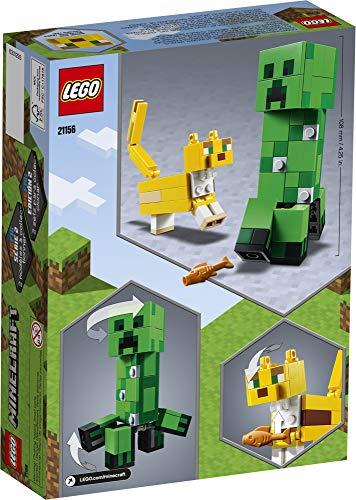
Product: LEGO Minecraft Creeper BigFig and Ocelot Characters 21156 Buildable Toy Minecraft Figure Gift Set for Play and Decoration, New 2020 (184 Pieces)
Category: Toys & Games | Building Toys | Building Sets
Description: This awesome LEGO Minecraft BigFig Creeper and Ocelot are fun to build, bring the video game's action-packed creativity to life, and are great additions to any LEGO Minecraft fan's collection.
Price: $14.99
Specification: ProductDimensions:5.5x7.5x1.8inches|ItemWeight:5.3ounces|ShippingWeight:5.6ounces(Viewshippingratesandpolicies)|ASIN:B07WG9XJDZ|Itemmodelnumber:6288704|Manufacturerrecommendedage:7yearsandup